Alabama State Capitol

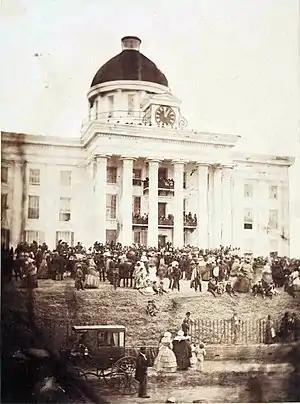
Early rare daguerreotype style / process of photography, invented by Louis Daguerre (1787-1851) of France - Posed camera shot of crowd gathered at the First Inauguration of Jefferson Davis (1808-1889, served 1861-1865), as provisional President of the Confederate States of America on the steps and under the portico of the second Alabama State Capitol (built 1850-1851) in Montgomery, Alabama, following the organizing sessions of the Provisional Confederate States Congress, on February 18, 1861. Beginnings of the American Civil War (1861-1865), the following April.

With the secession of Alabama and six other Deep South states and subsequent formation of the Confederacy in February 1861, the building served as its first capitol until May 22, 1861. A commemorative brass marker in the shape of a six-pointed star is set into the marble floor of the front portico at the precise location where Jefferson Davis stood on February 18, 1861, to take his oath of office as the only President of the Confederate States of America.